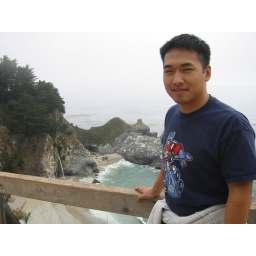
hey, i'm standing by the peeing rock now. man, i look fat in this picture.